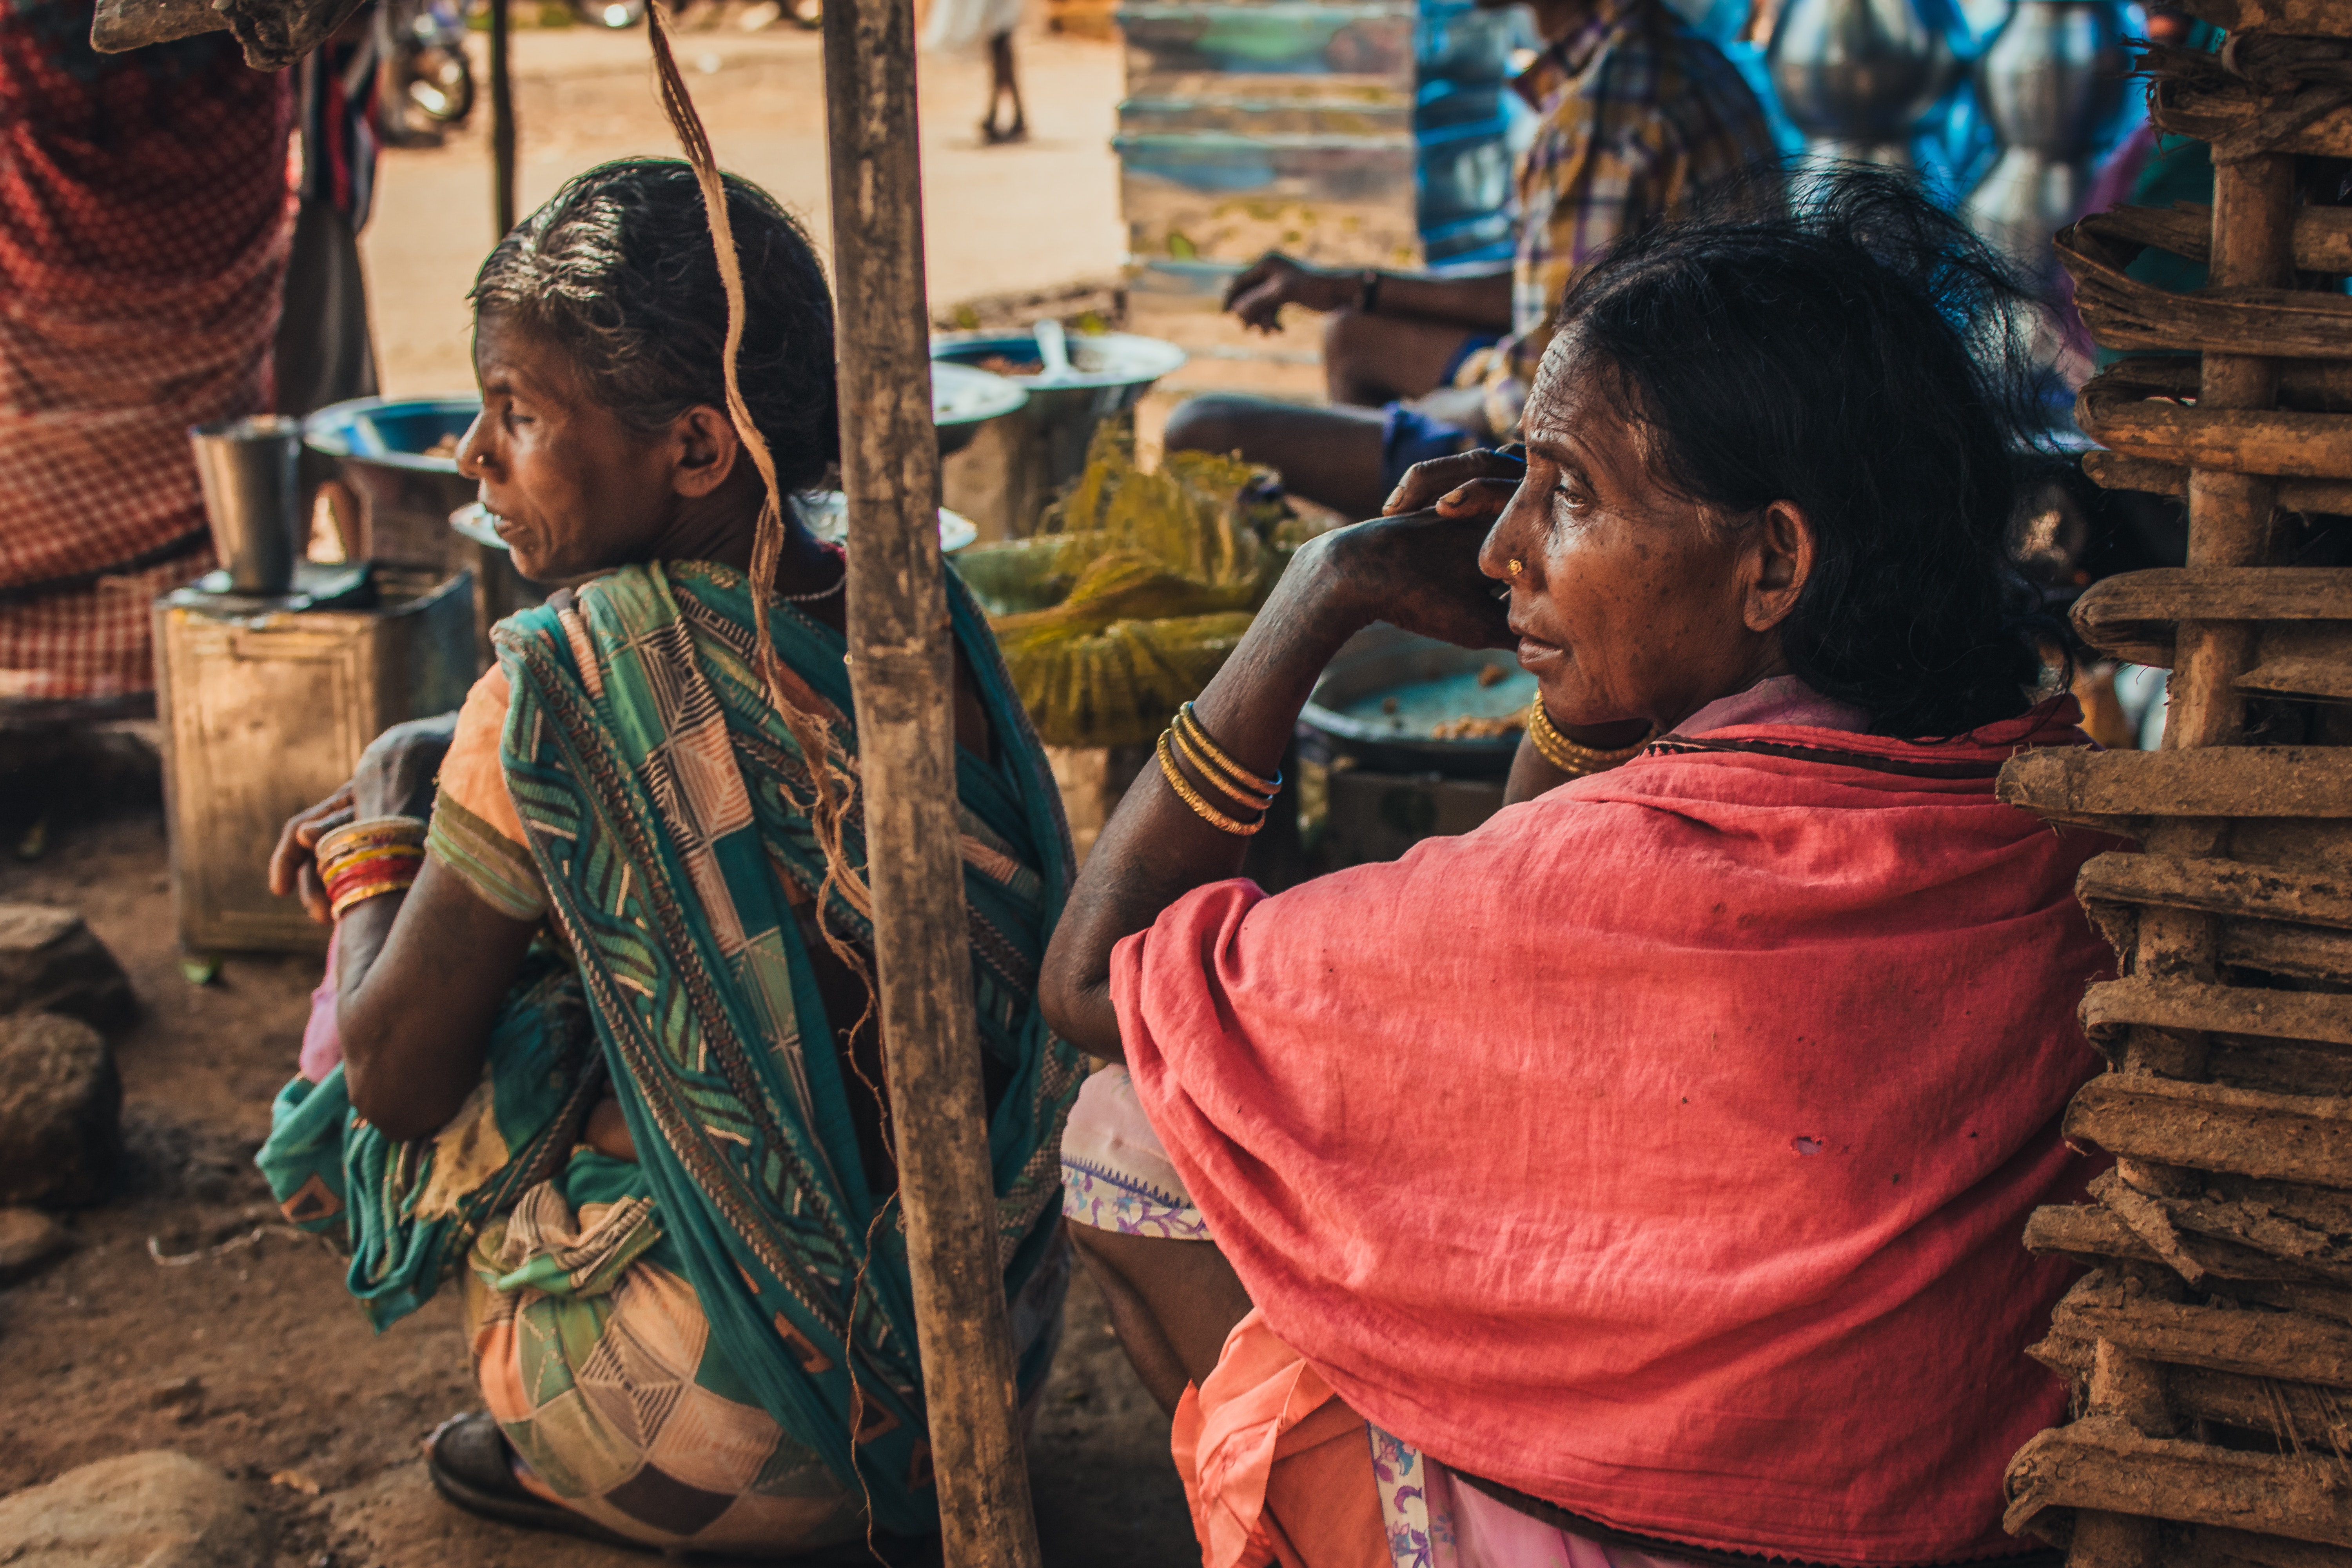
people, public space, temple, girl, tribe, ritual, tradition, marketplace, child